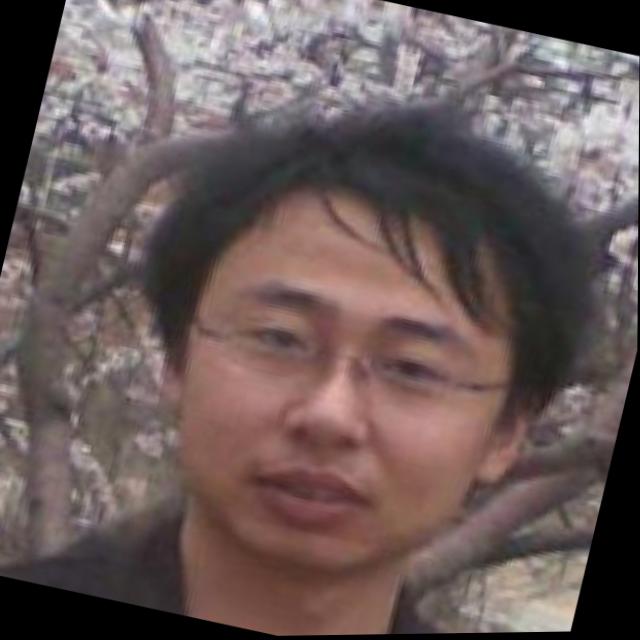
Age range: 21-44